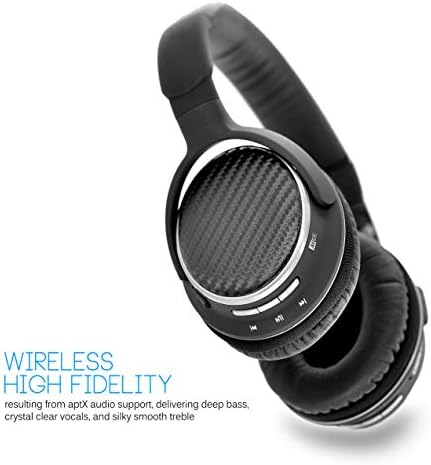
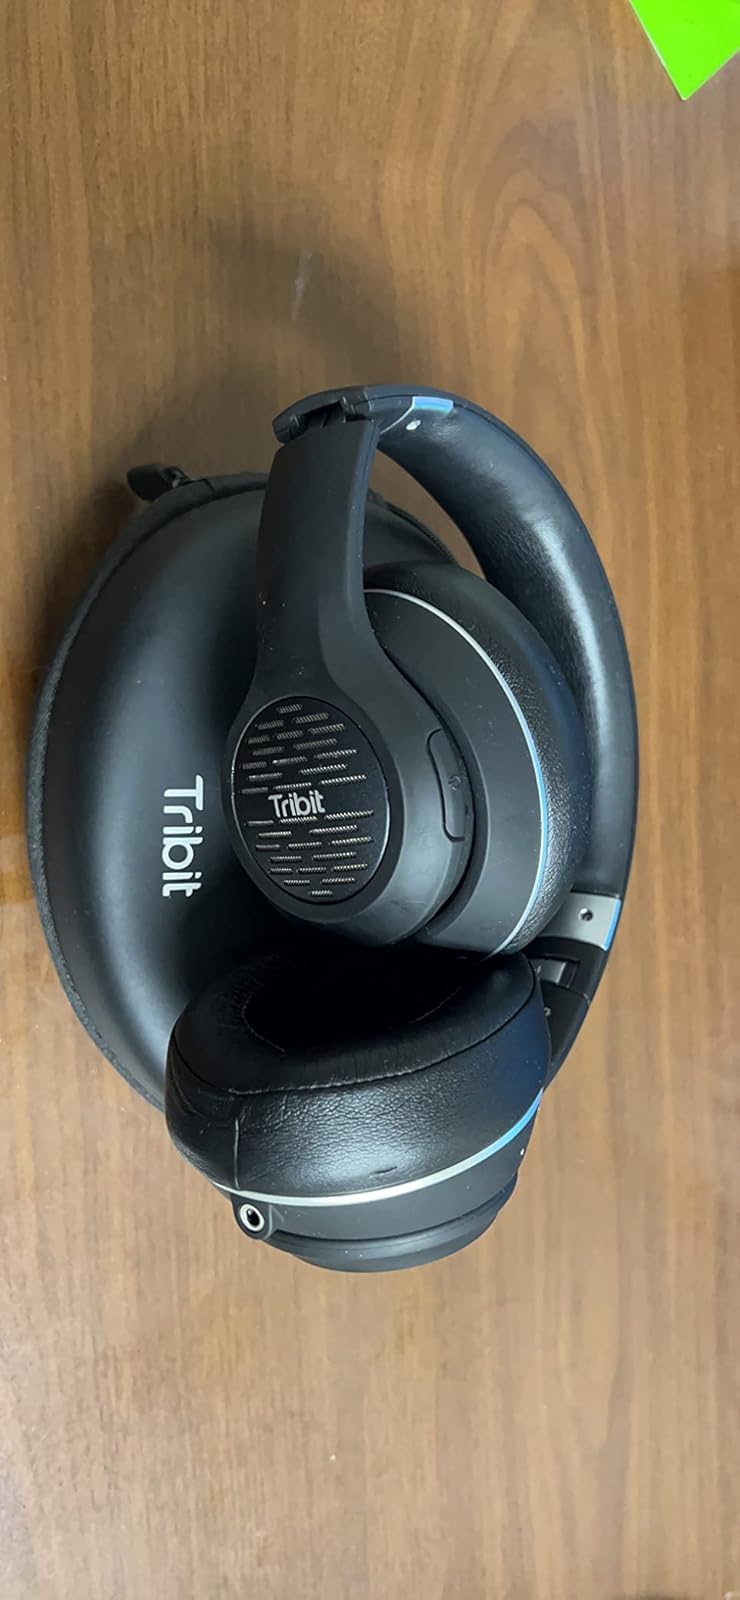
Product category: headphones
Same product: no